The Capitol, Melbourne

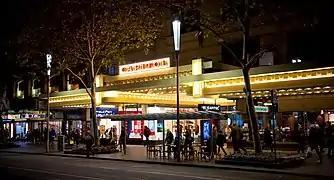
The Capitol, reopened in 2019 after its refurbishment

In 1998 Melbourne city council hired Melbourne architecture firm 'Six Degrees’ to undertake a study that would explore the possibility for the theatre to be used as a festival and arts based centre. In 1999, RMIT University acquired the space in part to preserve the heritage of the building, but also to use it as a large CBD-based lecture theatre. They elected to keep ‘Six Degrees’ as the project architects, and conservation architect Michael Taylor. Their purchase included the blocked off dress circle lobbies as well as the main auditorium and the 1960s foyer, and the renovation plans sought to re-connect all the foyer areas (including demolishing a concrete floor that subdivided the dress circle lobby in two), as well as giving the building an overall safety upgrade, and disabled access. The budget for this work was $2,200,000 and included audio visual installations and theatre lighting systems, some restitution of the coloured lighting of the ceiling and new lift and disabled access.